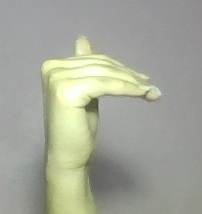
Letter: khaa